Government Medical College, Kollam

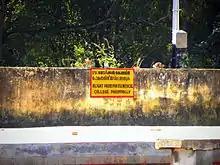
ESIC Medical College's official stoppage notification on the wall of Paravur railway station. The station is about 8 km away from the hospital

Initially it was named ESIC medical College and was constructed by the ESI Corporation of India. It was the second medical college project from ESI Corporation of India in the country and the first of its kind in Kerala state. Rs. 480 crores worth ESIC Medical College was inaugurated by Chief Minister Oommen Chandy in Parippally on 21 December 2013, and was the largest Medical College in Kerala the terms of buildings (33 blocks). With the inauguration of the ESI Medical College in Parippally, the demand of the people of Kollam district to have a medical college of their own in the government sector has been fulfilled. Parippally ESIC Medical College is a 500 bedded medical college with a total built-up area of 12,029 sqmtr.